The Drop (2014 film)

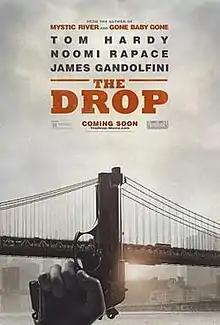
Theatrical release poster

The Drop is a 2014 American crime film directed by Michaël R. Roskam and written by Dennis Lehane, based on his 2009 short story "Animal Rescue". It follows Bob Saginowski, a barman who becomes entangled in an investigation after the mafia-run bar where he works is robbed. It stars Tom Hardy, Noomi Rapace, James Gandolfini (in his final film role), and Matthias Schoenaerts.